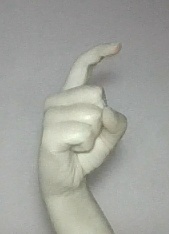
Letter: ra